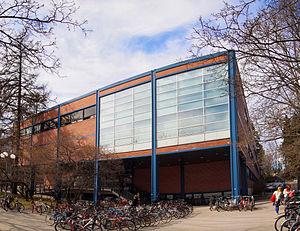
L'université de Jyväskylä est située à Jyväskylä en Finlande.
La colline du séminaire est un campus universitaire bâti sur une colline dans le quartier Mattilanpelto de Jyväskylä en Finlande.